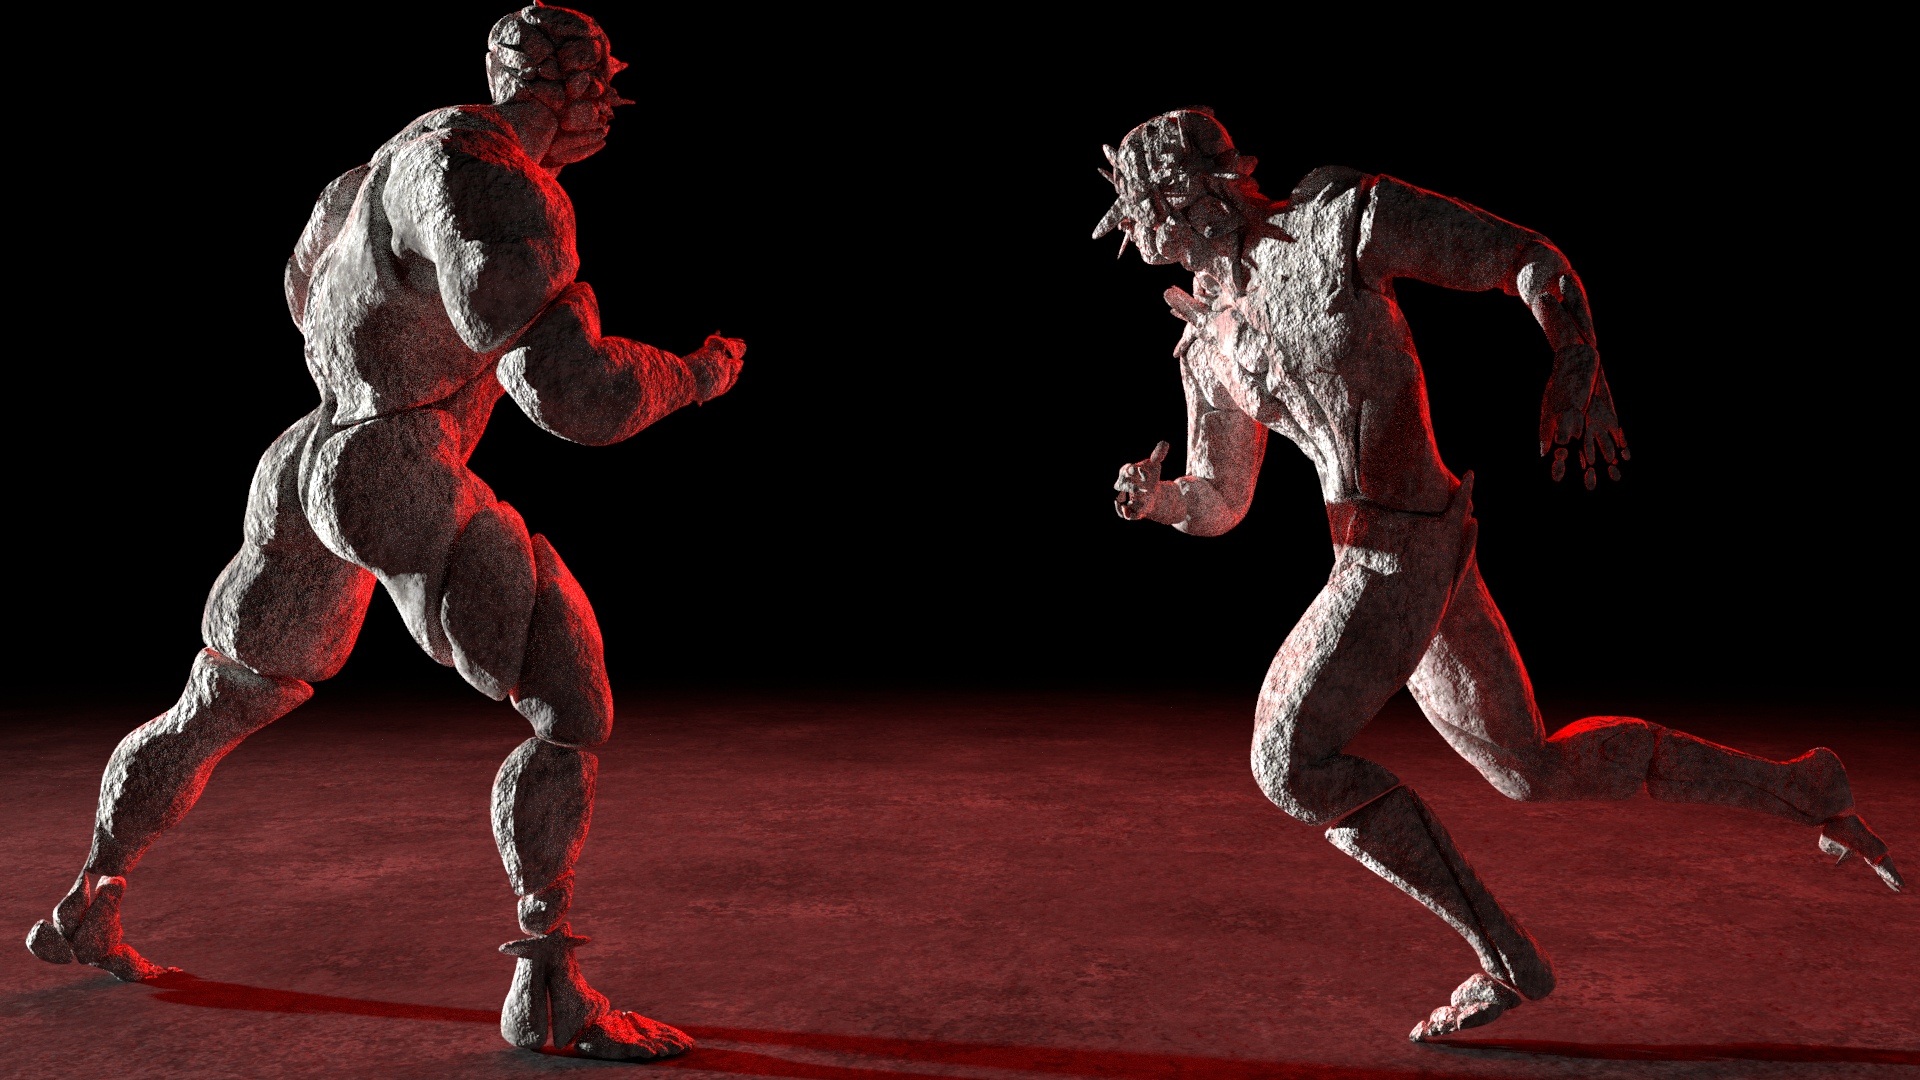
stone, dance, muscle, performance art, sports, cgi, humanoid, modern dance